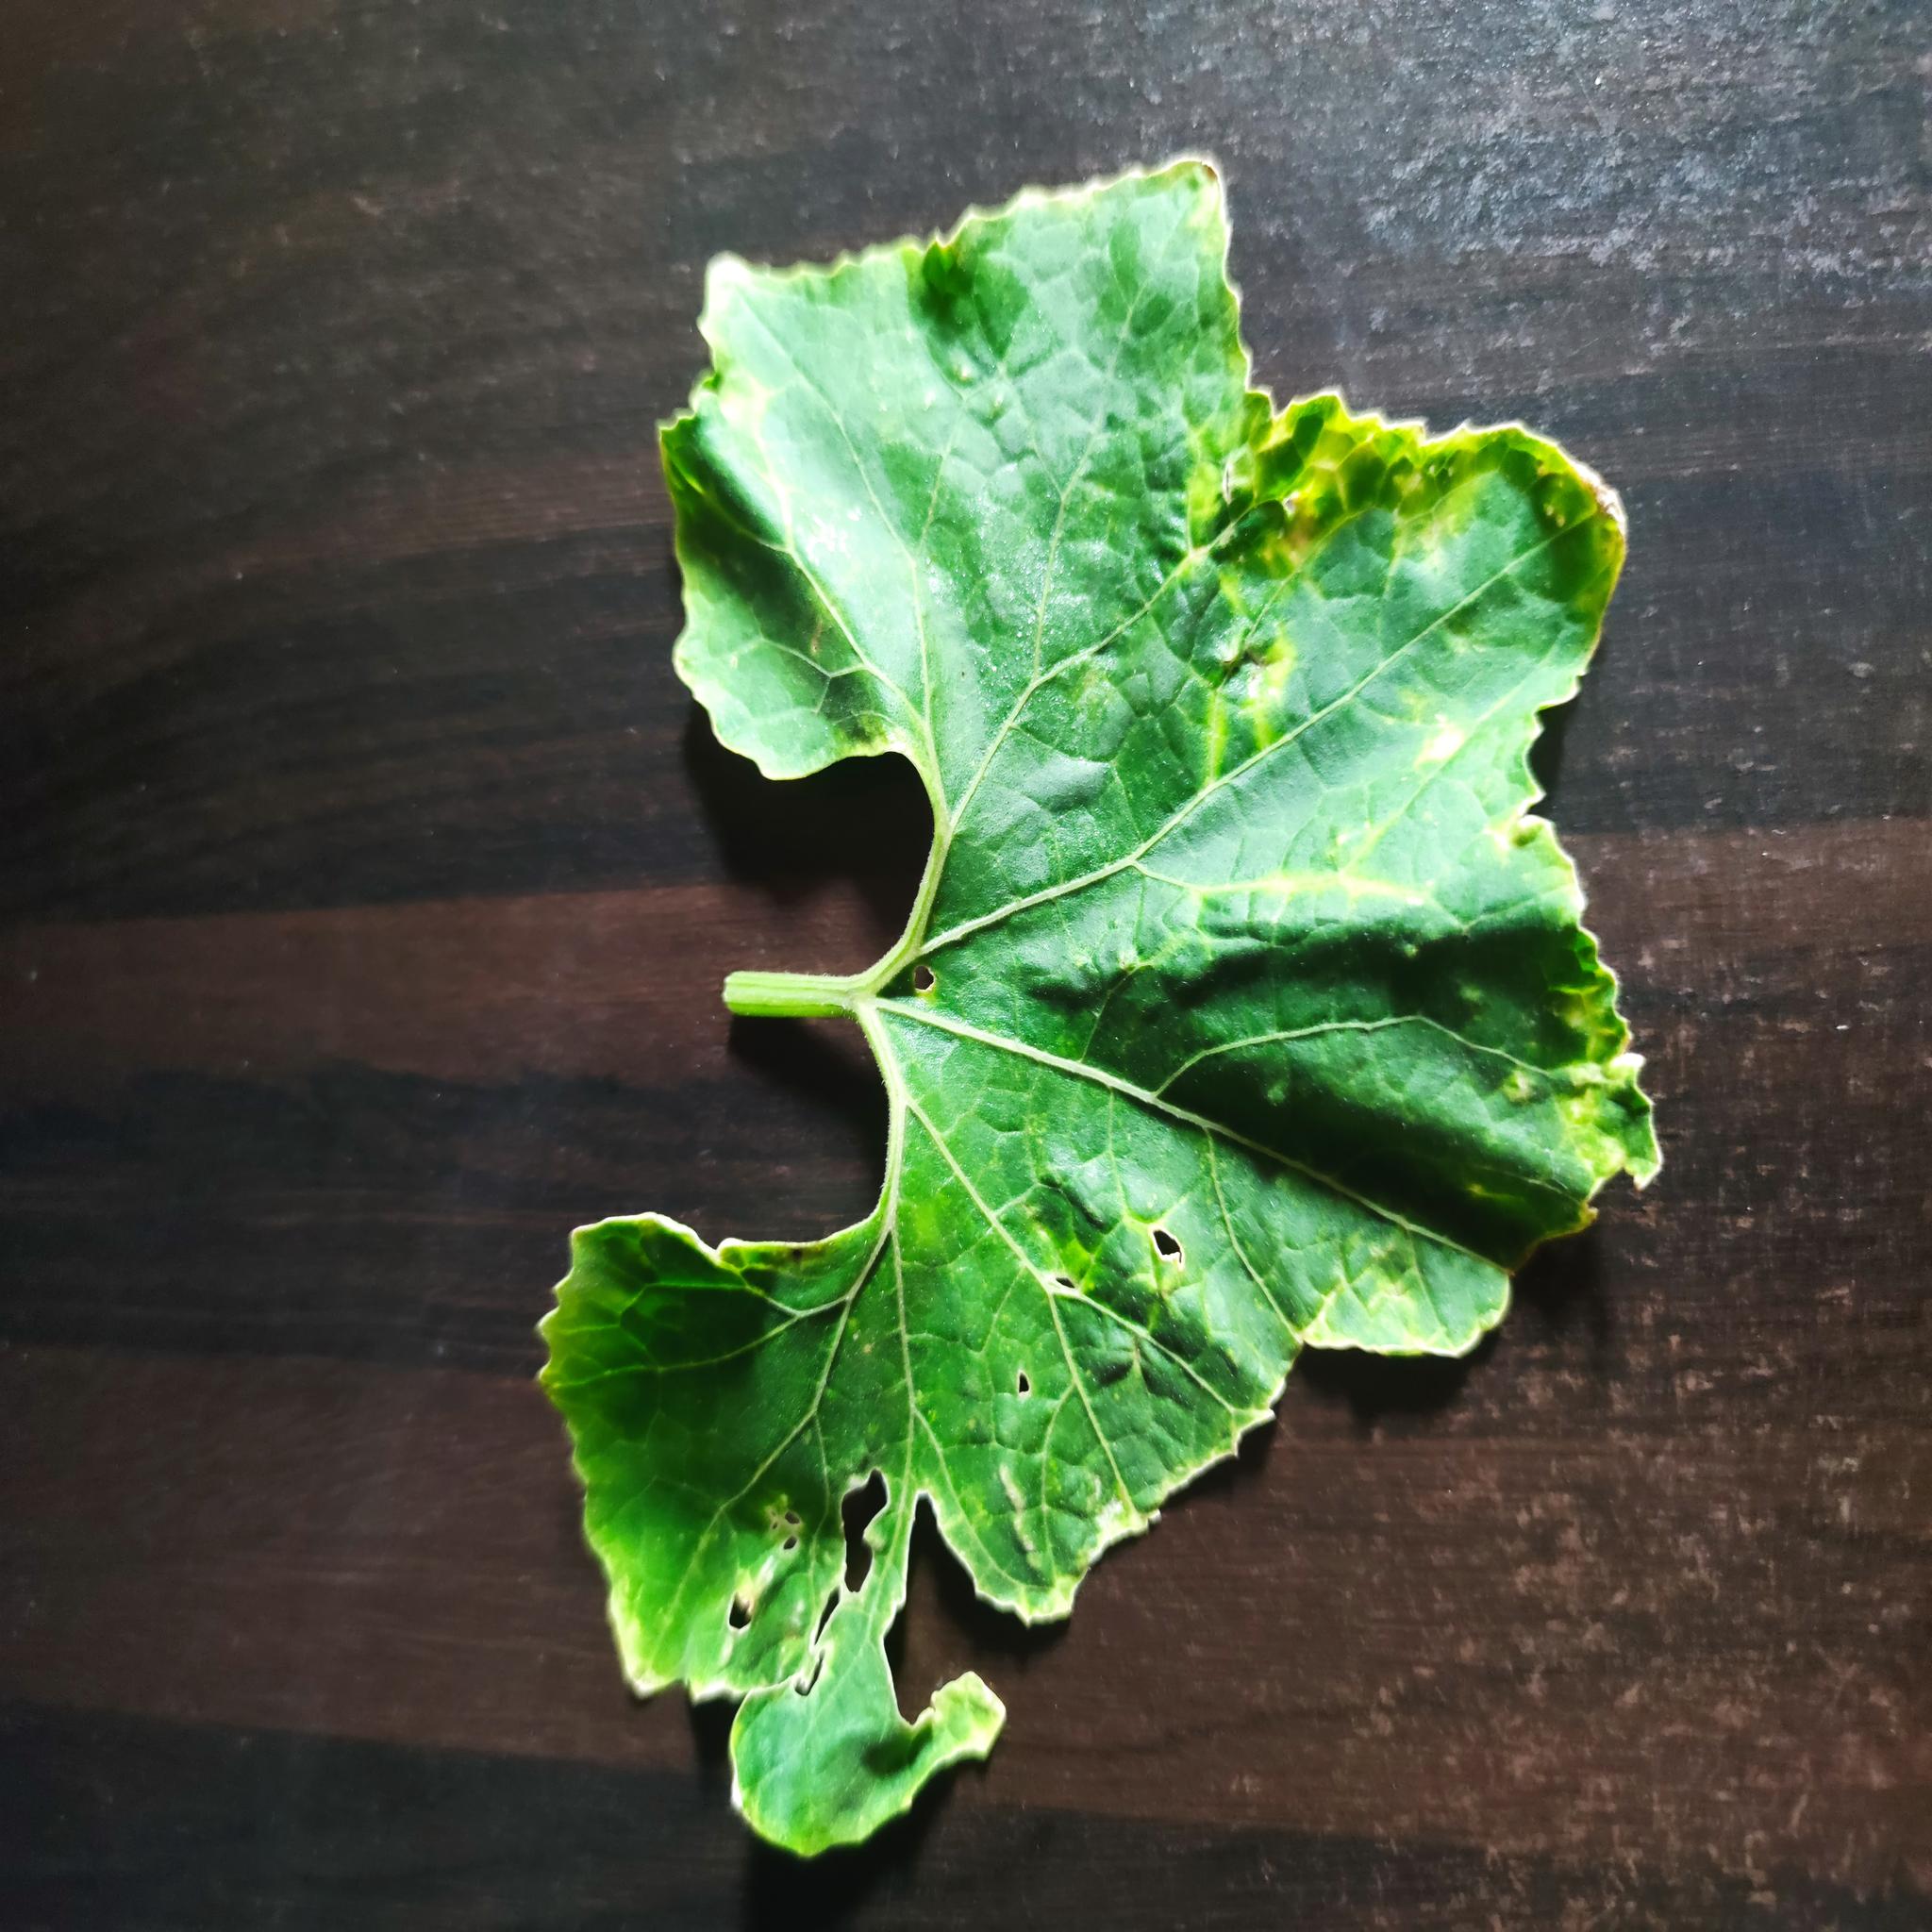
Label: Downy mildew